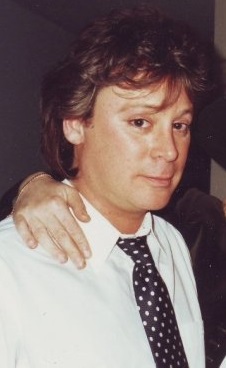
อีริก คาร์เมน

| background = person
| image = Eric Carmen early 1990s.jpg
| birth_name = อีริค ฮาวเวิร์ด คาร์เมน
| birth_place = คลีฟแลนด์ รัฐโอไฮโอ ประเทศสหรัฐอเมริกา
| death_date = มีนาคม ค.ศ. 2024 ( ปี)
| years_active = ค.ศ. 1967 – ค.ศ. 2024
อีริก คาร์เมน (11 สิงหาคม ค.ศ. 1949 - มีนาคม ค.ศ. 2024) เป็นนักร้อง นักแต่งเพลง นักกีตาร์ มือคีย์บอร์ด เขามีเพลงโด่งดังหลายเพลงในคริสต์ทศวรรษ 1970 และ 1980 แรกทีเป็นสมาชิกวงแรสปืเบอร์รีส์ (มีซิงเกิลระดับแผ่นเสียงทองคำอย่าง "Go All The Way") และจากนั้นในฐานะศิลปินเดี่ยวอย่างเพลง "All By Myself" "Hungry Eyes" และ "Make Me Lose Control"
== ประวัติ ==
อีริก คาร์เมน เกิดเมื่อวันที่ 11 สิงหาคม ค.ศ. 1949 ที่คลีฟแลนด์ รัฐโอไฮโอ ประเทศสหรัฐอเมริกา เป็นบุตรของเอลเมอร์ คาร์เมน และรูธ คาร์เมน
ชีวิตส่วนตัว อิรีก คาร์เมน มีคู่สมรส 3 คน คือมาร์ซี ฮิล , ซูซาน คาร์เมน โดยเขามีบุตรกับซูซานด้วยกัน 2 คน คือ เคธรีน คาร์เมน และเคลย์ตัน คาร์เมน และได้สมรสกับเอมี่ เมอร์ฟี่
อีริก คาร์เมน เสียชีวิตในเดือนมีนาคม ค.ศ. 2024 สิริอายุ 74 ปี
== อ้างอิง ==
หมวดหมู่:นักร้องอเมริกัน
หมวดหมู่:บุคคลจากคลีฟแลนด์